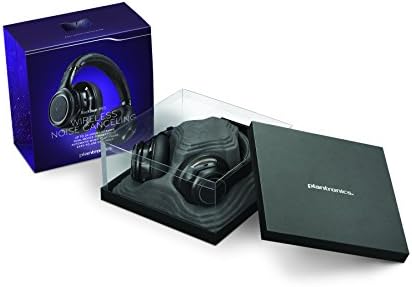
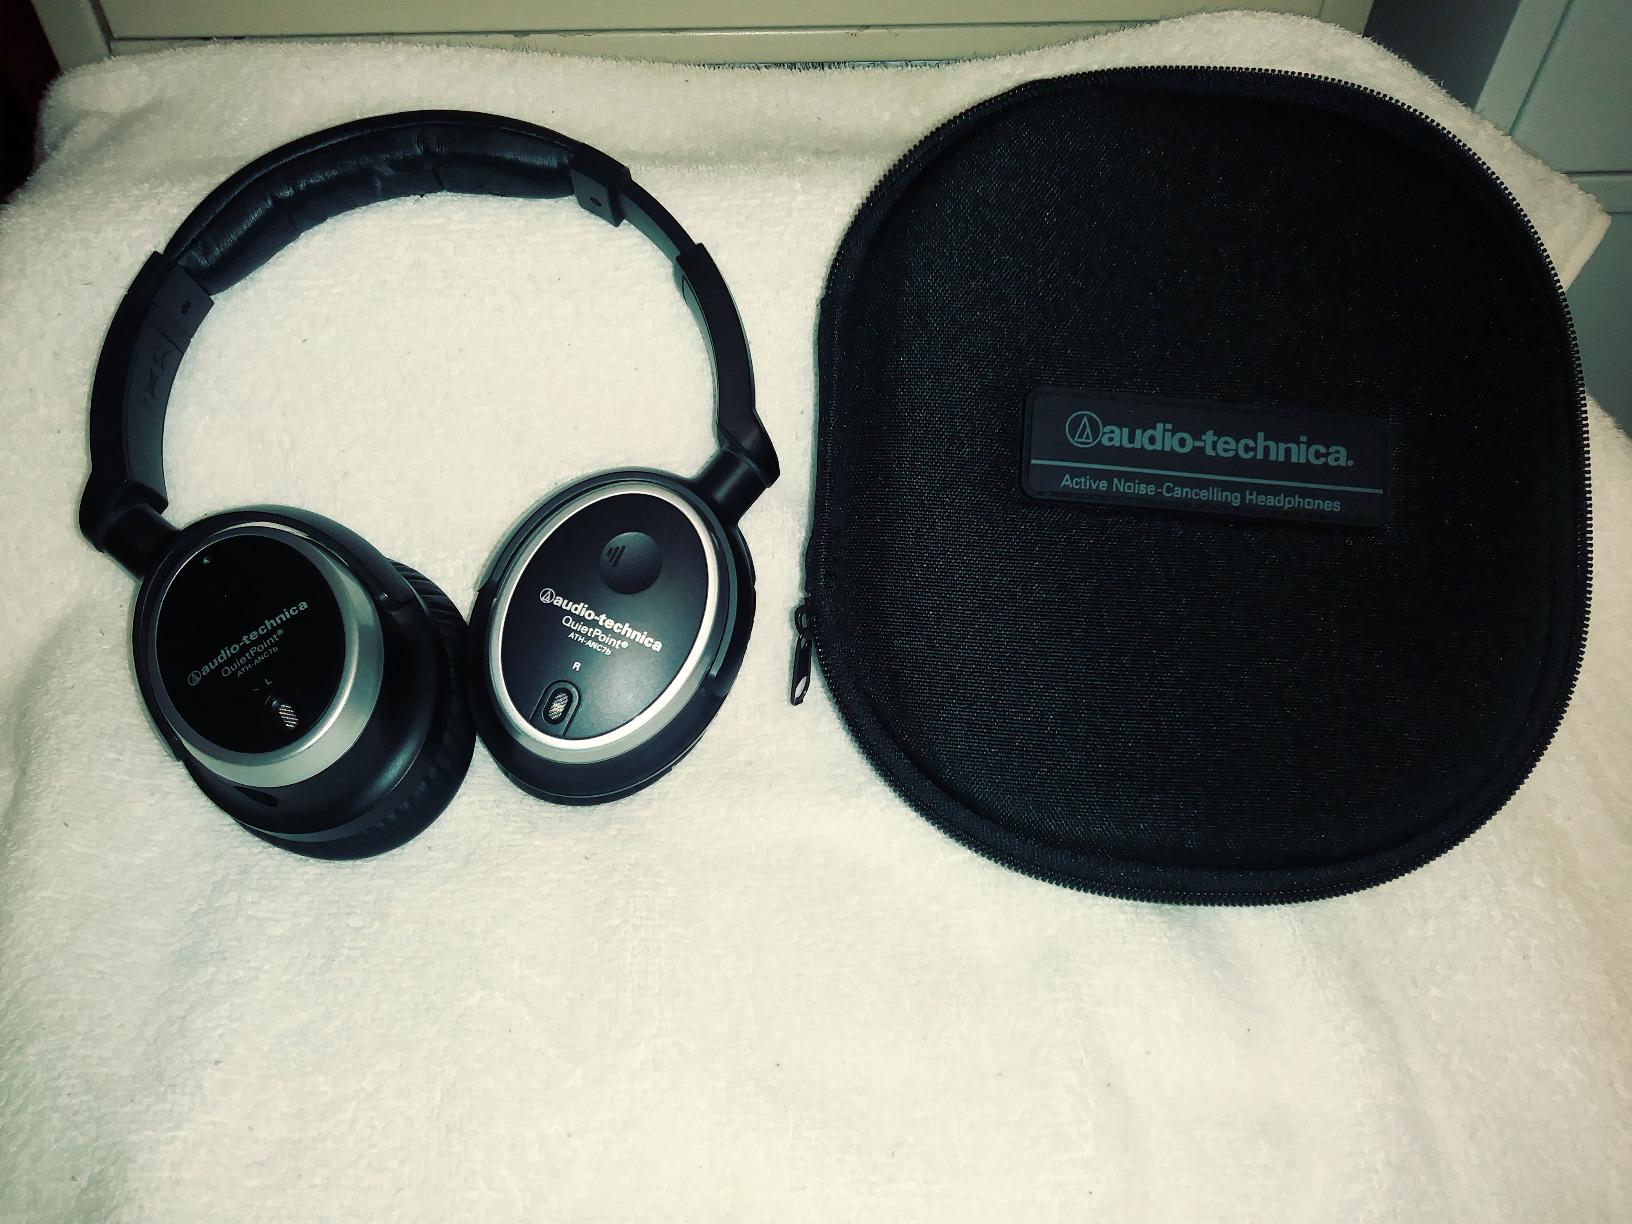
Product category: headphones
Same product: no